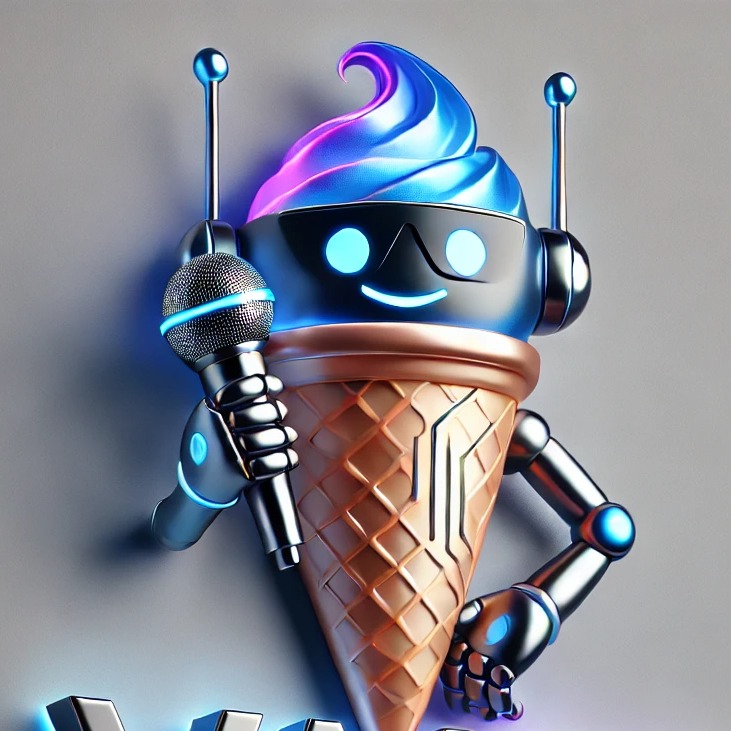
미적 점수 (1~10점): 8